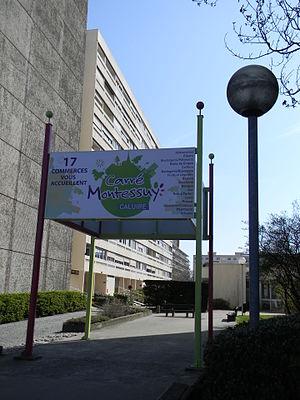
Carré Montessuy à Caluire-et-Cuire
Montessuy est un quartier de la ville de Caluire-et-Cuire, limitrophe aux quartiers Bissardon, Saint-Clair, Cuire-le-Haut et Le Bourg.
Caluire-et-Cuire est une commune française située dans la métropole de Lyon en région Auvergne-Rhône-Alpes. Ses habitants sont appelés les Caluirards.